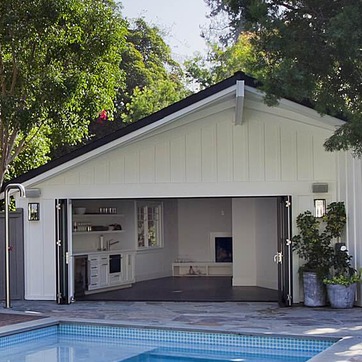
Material: painted